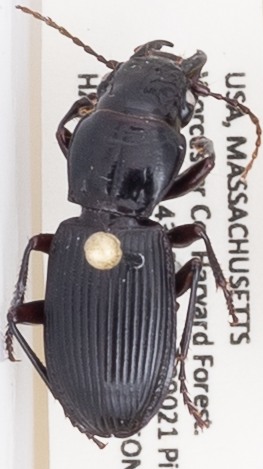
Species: Pterostichus rostratus
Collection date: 2018-07-17
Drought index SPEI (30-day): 0.806
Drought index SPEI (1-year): -0.04
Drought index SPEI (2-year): -0.492